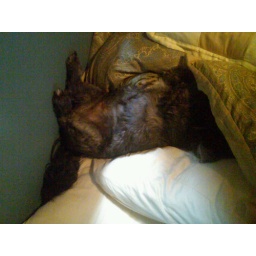
My dog is in there somewhere, hidden between the wall and the throw pillows on the bed in our spare bedroom.